Palacio de Pimentel

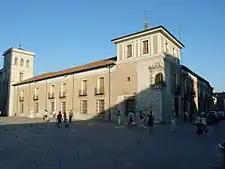
View of Palacio de Pimentel

Palacio de Pimentel (Pimentel Palace) is a former royal palace in the city of Valladolid in Castilla y León, Spain. It is located on the Plaza de San Pablo and is one of a number of palaces in Valladolid. It currently serves as the headquarters of the Valladolid Provincial Council (Diputación de Valladolid).